Goffredo Mameli

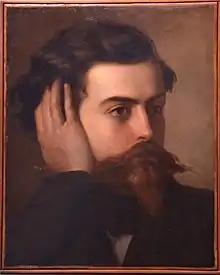
Portrait of Mameli by Domenico Induno, c. 1849

Goffredo Mameli (5 September 1827 – 6 July 1849) was an Italian patriot, poet, writer and a notable figure in the Risorgimento. He is also the author of the lyrics of "Il Canto degli Italiani", the national anthem of Italy.